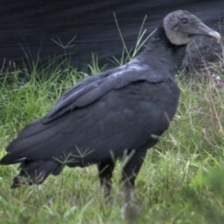
Species: BLACK VULTURE
Scientific name: CORAGYPS ATRATUS
ImageNet parent category: vulture